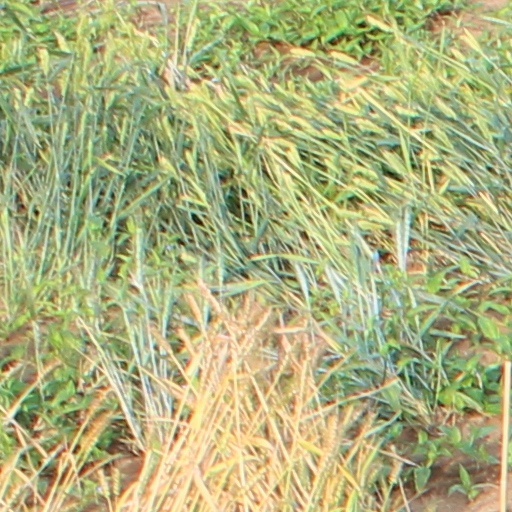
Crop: wheat